Dark Age of Camelot

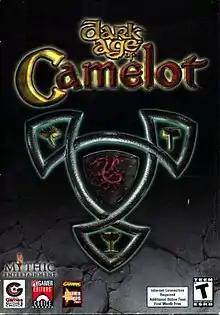
Original cover art

Dark Age of Camelot is a massively multiplayer online role-playing game released in October 2001 in North America, and in January 2002 in Europe. The game combines Arthurian lore, Norse mythology, and Celtic mythology with high fantasy. It is set in the period after King Arthur's death, when his kingdom has split into three realms, which are in a constant state of war with each other. "Dark Age of Camelot" includes both player versus environment (PvE) and realm versus realm (RvR) combat.